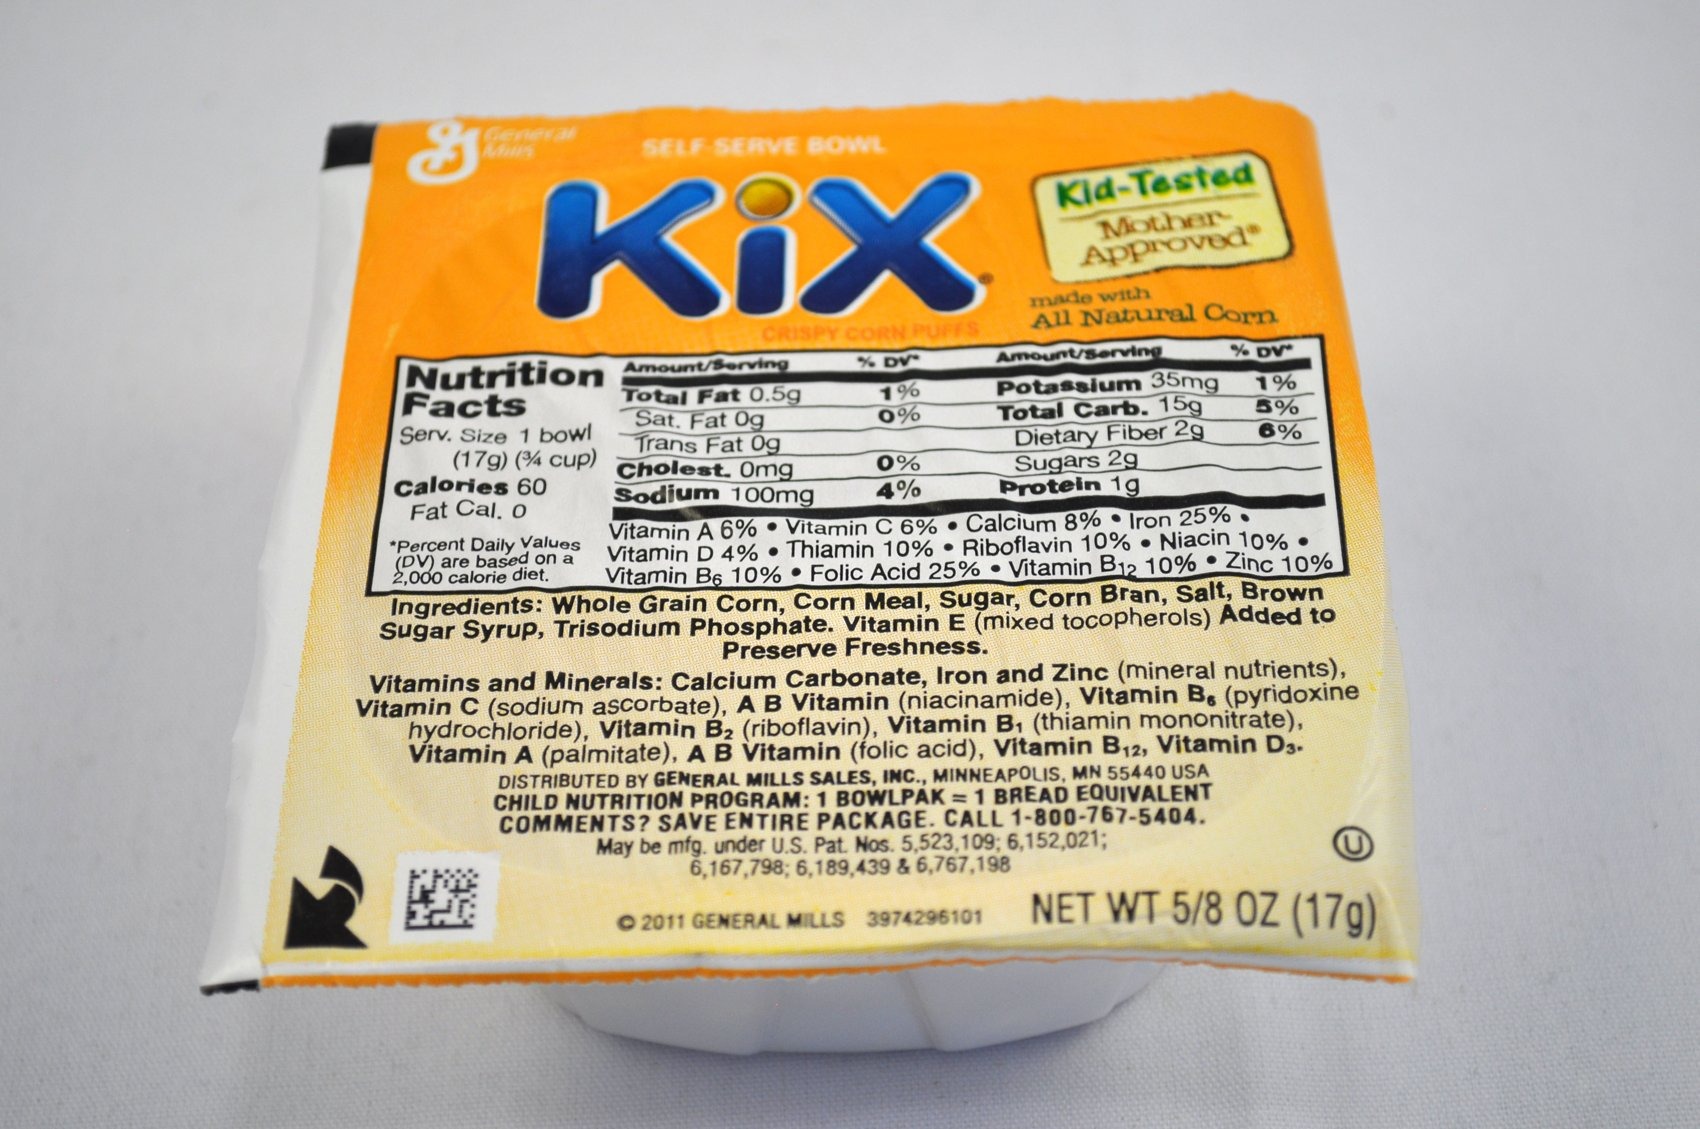
Item Name: Kix, 0.625 oz., 96 per case
Product Description: Kix Cereal, 0.625 oz packs, 96 packs per case
Value: 60.0
Unit: Ounce

Price: 92.51